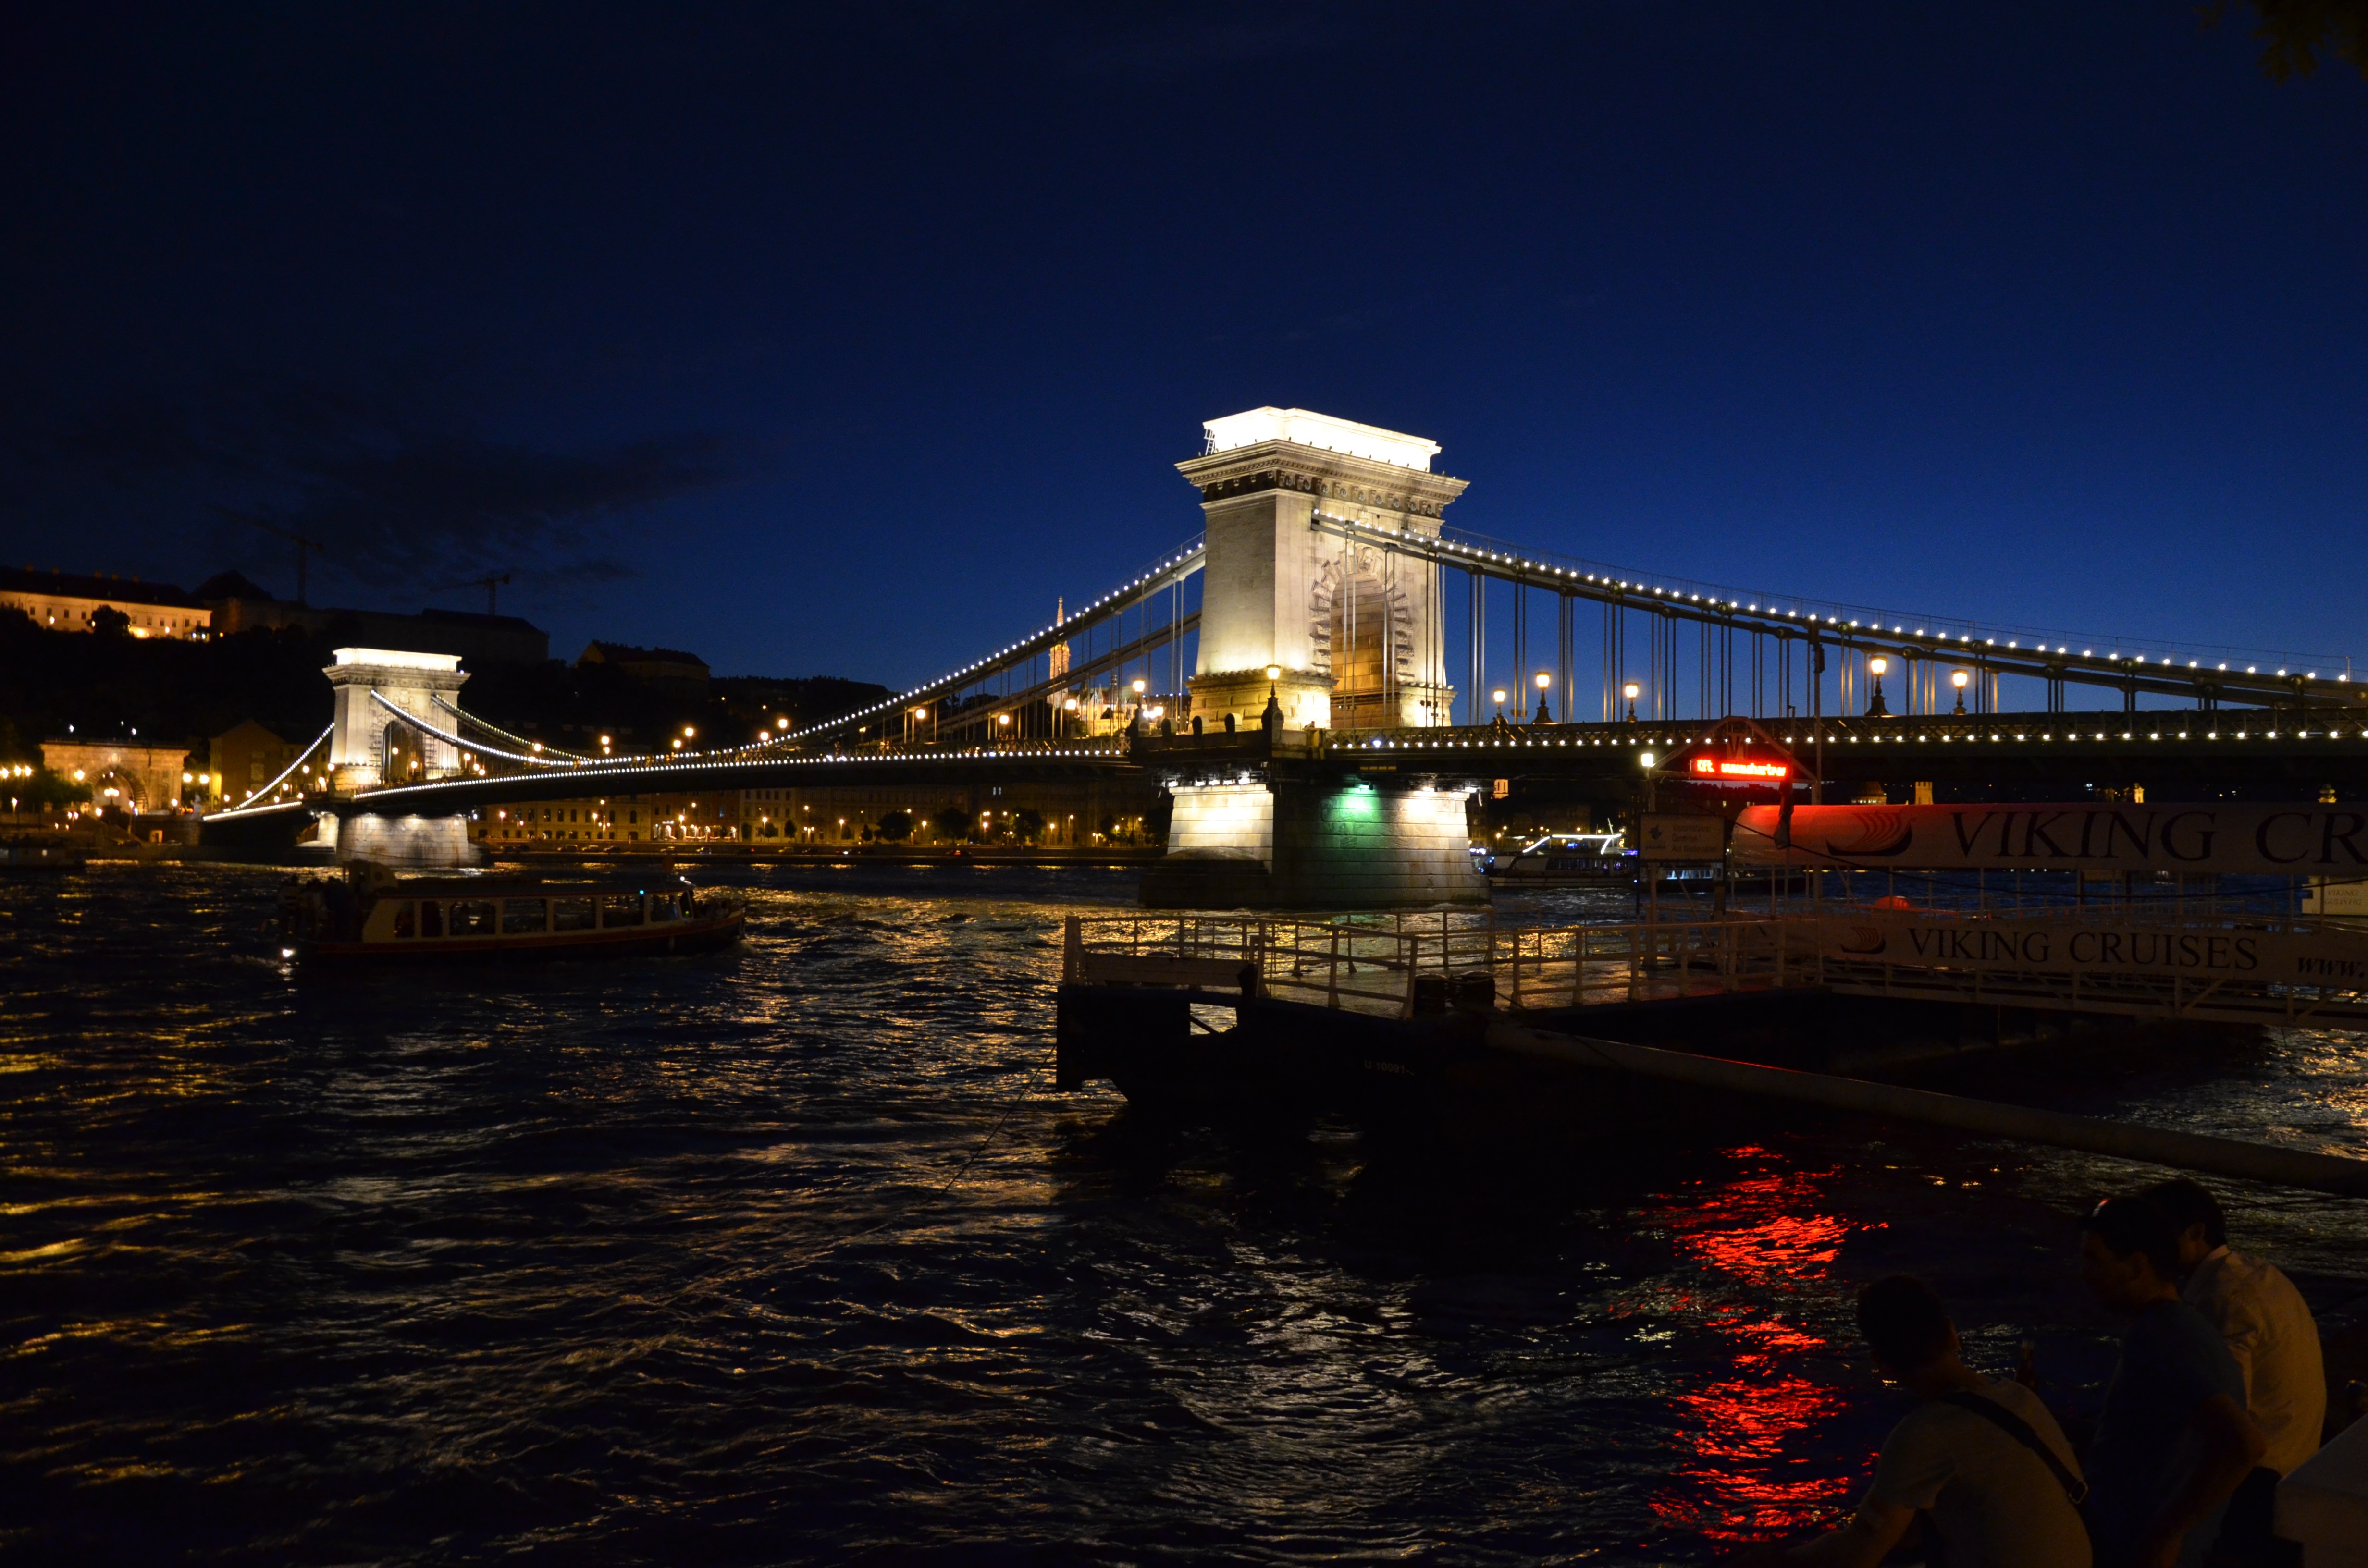
sea, bridge, night, river, cityscape, dusk, evening, reflection, landmark, danube, budapest, chain bridge